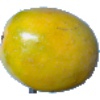
Label: maracuja